Engaged to Death

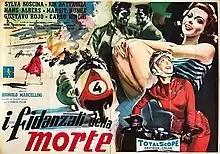

Engaged to Death is a 1957 Italian sports drama film directed by Romolo Marcellini and starring Rik Battaglia, Sylva Koscina and Margit Nünke. The veteran German star Hans Albers appears in a supporting role. The film portrays the lives of top motorcycle racing competitors.